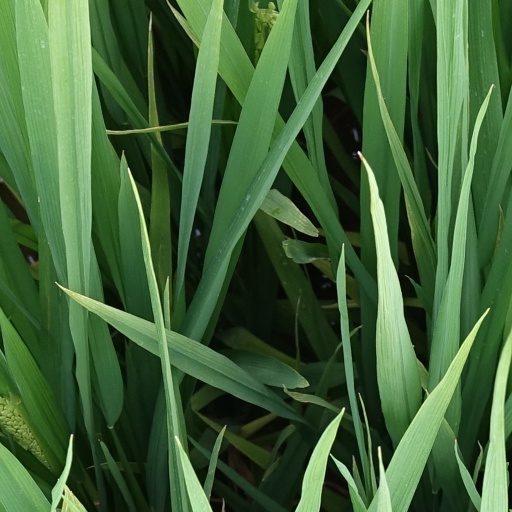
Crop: rice